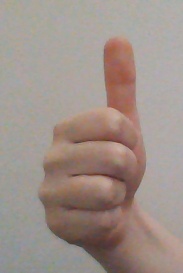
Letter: aleff